David Kalivoda

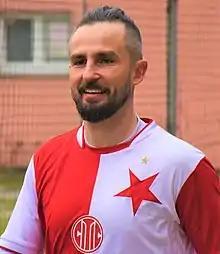
Kalivoda in 2019

David Kalivoda (born 25 August 1982) is a Czech football player who played as a midfielder.